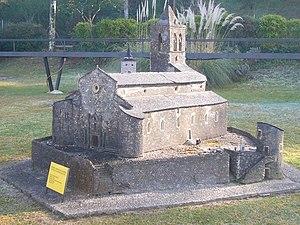
Catalunya en Miniatura est un parc de miniatures ouvert en 1983 à Torrelles de Llobregat, à 17 km de Barcelone. D'une superficie de 60 000 mètres carrés dont 35 000 mètres carrés dédiés aux maquettes, il s'agit d'un des plus grands parcs miniatures. Il présente des modèles réduits de 147 ouvrages de l'architecture calatane et majorcaine, dont les œuvres d'Antoni Gaudí.